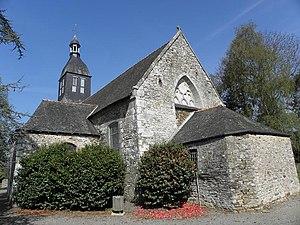
Chevet de l'église Saint-Melaine d'Andouillé-Neuville (35).
Andouillé-Neuville est une commune française située dans le département d'Ille-et-Vilaine en région Bretagne, peuplée de 886 habitants.